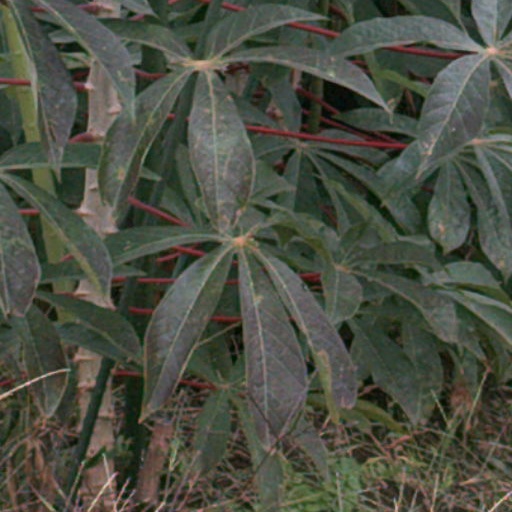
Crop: cassava